Independent music

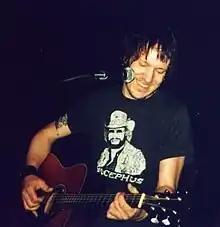
Indie pop musician Elliott Smith

Independent music (also commonly known as indie music, or simply indie) is a broad style of music characterized by creative freedom, low budgets, and a do-it-yourself approach to music creation. It originated from the liberties afforded by independent record labels. Indie music describes a number of related styles, but generally refers to guitar-oriented music that deviates from mainstream conventions. There are a number of subgenres of independent music which combine its characteristics with other genres, such as indie pop, indie rock, indie folk, and indie electronic. Additionally, in certain circles, the term indie has taken on a definition entirely based on the typical sound of independent music in the 1980s, losing its connection to production style.